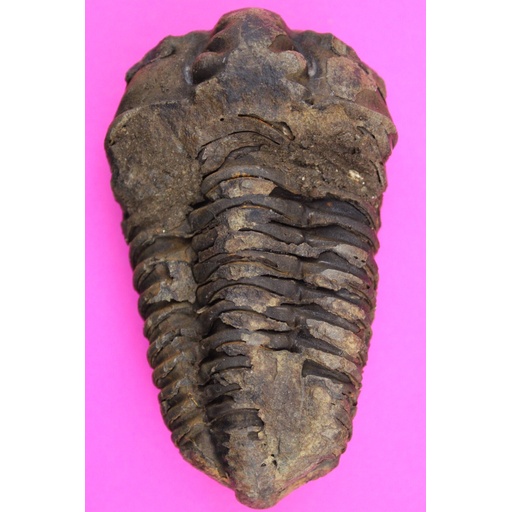
Authentic Trilobite Fossil 450 Million Years Old Genuine Dinosaur Girl COA 47
You will recieve the exact same coin in the pictures and title. Lifetime authenticity guarantee on all coins I sell. You will NOT find replica, silver plated, or copies of real coins in my store. Every coin I sell is GUARANTEED to be genuine and authentic or your money back. COUNTRY OF ORIGIN: Madagascar 3D DISPLAY STAND INCLUDED FOR FREE: From The Atlas Region of Morocco PROVENANCE: Ex. Kelly Johnson Executive Private Collection AGE: APPROXIMATELY 5 MILLION YEARS OLD
Brand: BigCoins.com
Category: Arts & Entertainment > Hobbies & Creative Arts > Collectibles > Rocks & Fossils > Fossils